León, Spain

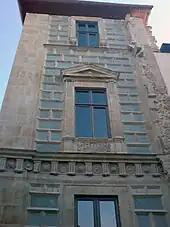
Palacio del Conde Luna

Associated with Semana Santa is the procession called "The Burial of Genarín". "Genarín" was an alcoholic beggar who was hit and killed by the first garbage truck in the city of León in the year 1929. This is a celebration of alcohol, and the main purpose of the people who attend it is getting drunk in honor to the alcoholic beggar.